Cornish Bronze Age

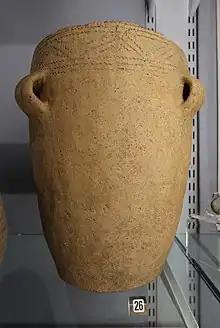
An example of Trevisker Ware found near Gerrans

Settlements were probably restricted to uplands and coastal areas during the Early Bronze Age, and direct evidence for domestic structures is very rare. The main focus seems to have been monument construction, which was at its peak during this period, and thousands of barrows and cairns, numerous stone circles and stone rows, and the entrance graves (in Scilly and West Penwith) were mainly built between c. 2000 and 1500 BCE.